Paul Masvidal

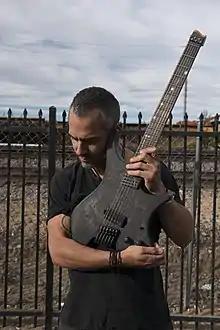
Masvidal in 2020

Paul Albert Masvidal (born January 20, 1971) is an American musician, best known as the guitarist, singer and a founding member of the progressive metal band Cynic. He has remained a continual member in Cynic for nearly three decades and has developed numerous other projects including Æon Spoke, Onward with Love, and Masvidal (a solo project). Masvidal was ranked in "Loudwire"'s 66 Best Hard Rock + Metal Guitarists of All Time and 50 Best Metal Songwriters of All Time.